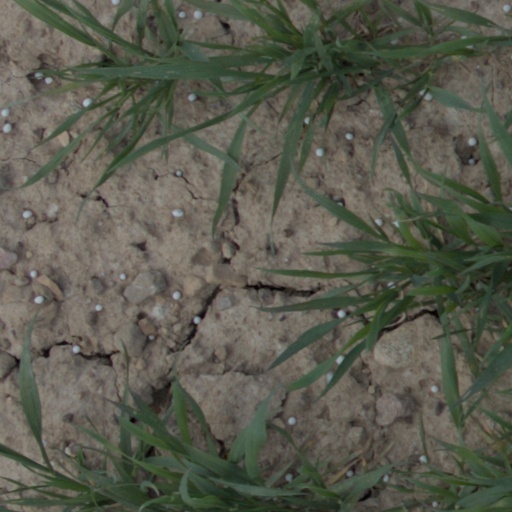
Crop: wheat